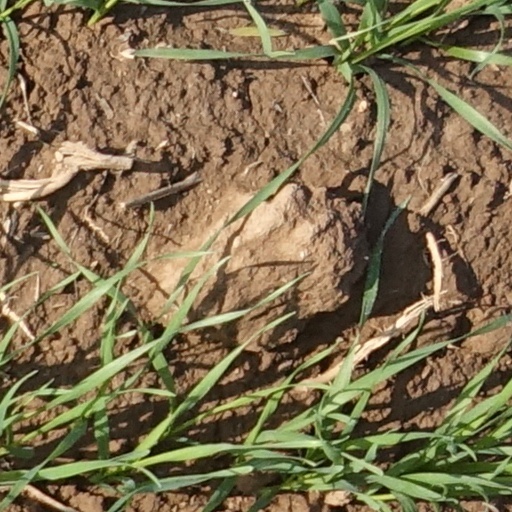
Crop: wheat